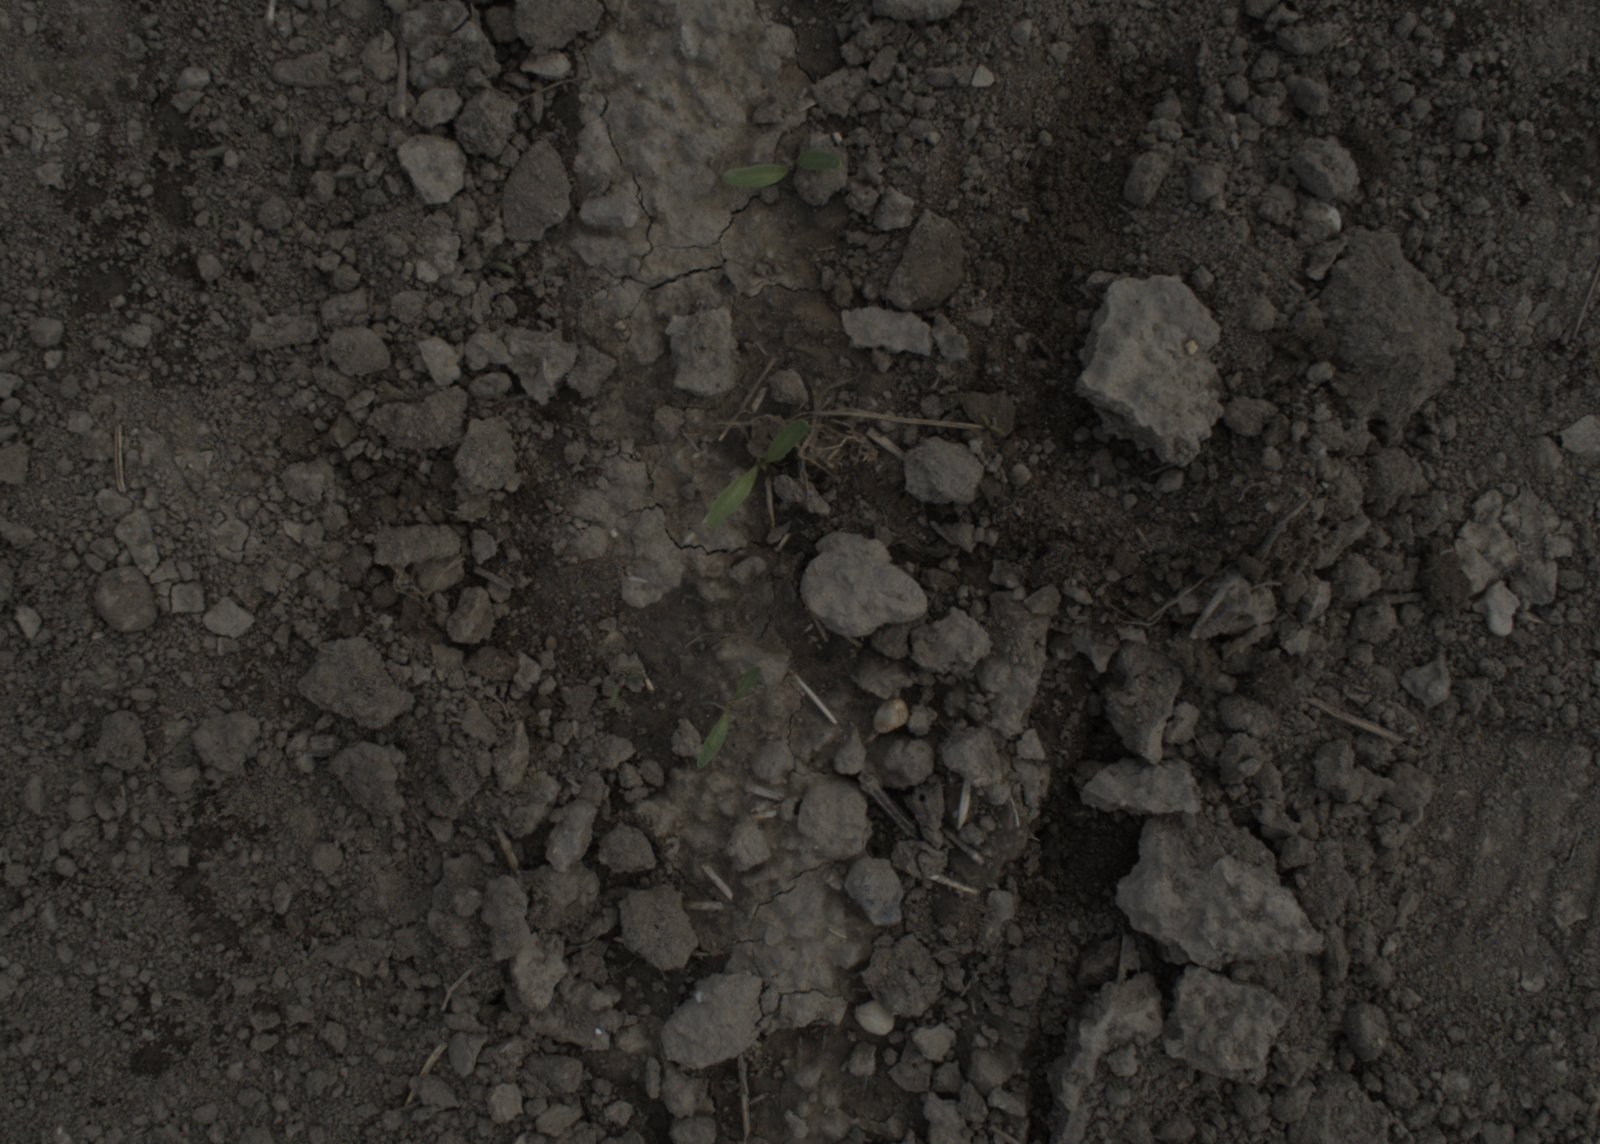
Capture date: 28.05.2021 10:11:25
Weather: mixed
Wind: medium
Seeding date: 27.04.2021
Plant canopy height (mm): 1018